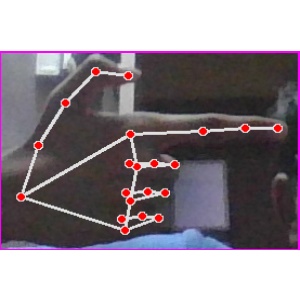
अक्षर: ब